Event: Nepal Earthquake
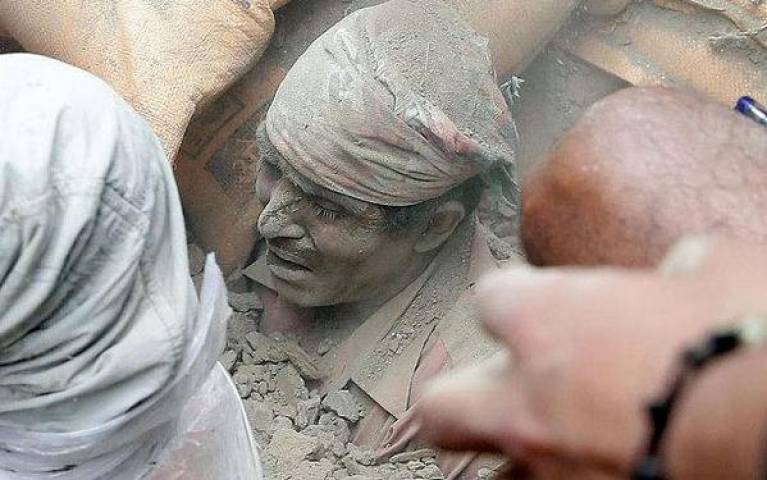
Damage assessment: damage